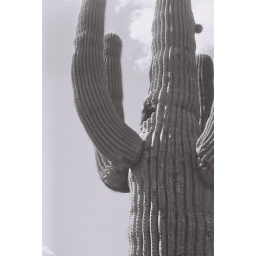
plants by Elisa's house